Bedros Tourian

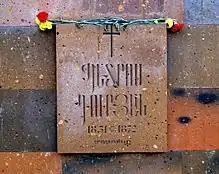
Tourian's grave at the Komitas Pantheon in Yerevan

The first symptoms of Tourian's tuberculosis appeared in January 1871. In May 1871, Tourian's close friend Vartan Lutfian died of tuberculosis. Tourian wrote an elegiac poem for his friend's funeral. After this, he fell into a state of physical weakness and depression, feeling that death was near. When he felt well enough, he wrote letters and poems. Tourian died on 1872. His funeral was held the next day and was attended by an unprecedented 4,000 people, accompanied by a choir and band. An artist declined to draw Tourian's face after his death, disfigured as it was by his illness. Another artist, Mgrdich Barsamian, began drawing Tourian's portrait on the basis of descriptions of people who knew him and the features of his family members, but Barsamian died before completing it. This portrait was finally completed by Diran Chrakian in 1893. Tourian was buried in the Armenian cemetery in Üsküdar. In 1957, when the Istanbul municipality was planning to build a road through the Üsküdar cemetery, the Armenian Patriarch of Constantinople Karekin Khachadourian had some of the graves, including Bedros Tourian's, removed to be later relocated to a different part of the cemetery. Fragments of Bedros Tourian's skull were disinterred and kept for more than ten years at the Patriarchate's headquarters. Karekin's successor Shenork Kaloustian brought Tourian's skull fragments to Soviet Armenia. These fragments were kept for many years at the Charents Museum of Literature and Arts in Yerevan and were used by anthropologist Andranik Chagharian to reconstruct Tourian's likeness. Tourian's skull fragments were interred in the Komitas Pantheon in Yerevan on 2 February 2011. As of 1993, his grave in Üsküdar was reportedly in good condition and had been moved only a few meters from its original site.